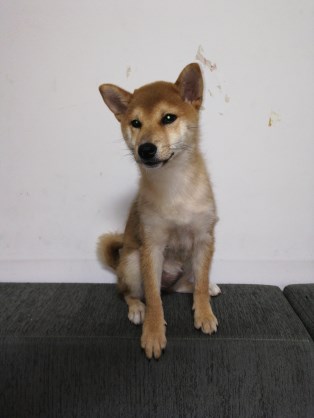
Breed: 1043-n000001-Shiba_Dog